Lautertal (Odenwald)

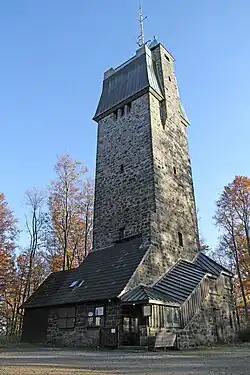
The Emperor's Tower ("Kaiserturm")

This tower's forerunner was a 24 m-tall wooden tower built in 1888 by Adam Fleischman which blew down on the stormy night of 11 February 1904.